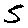
Label: 5